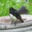
Label: bird